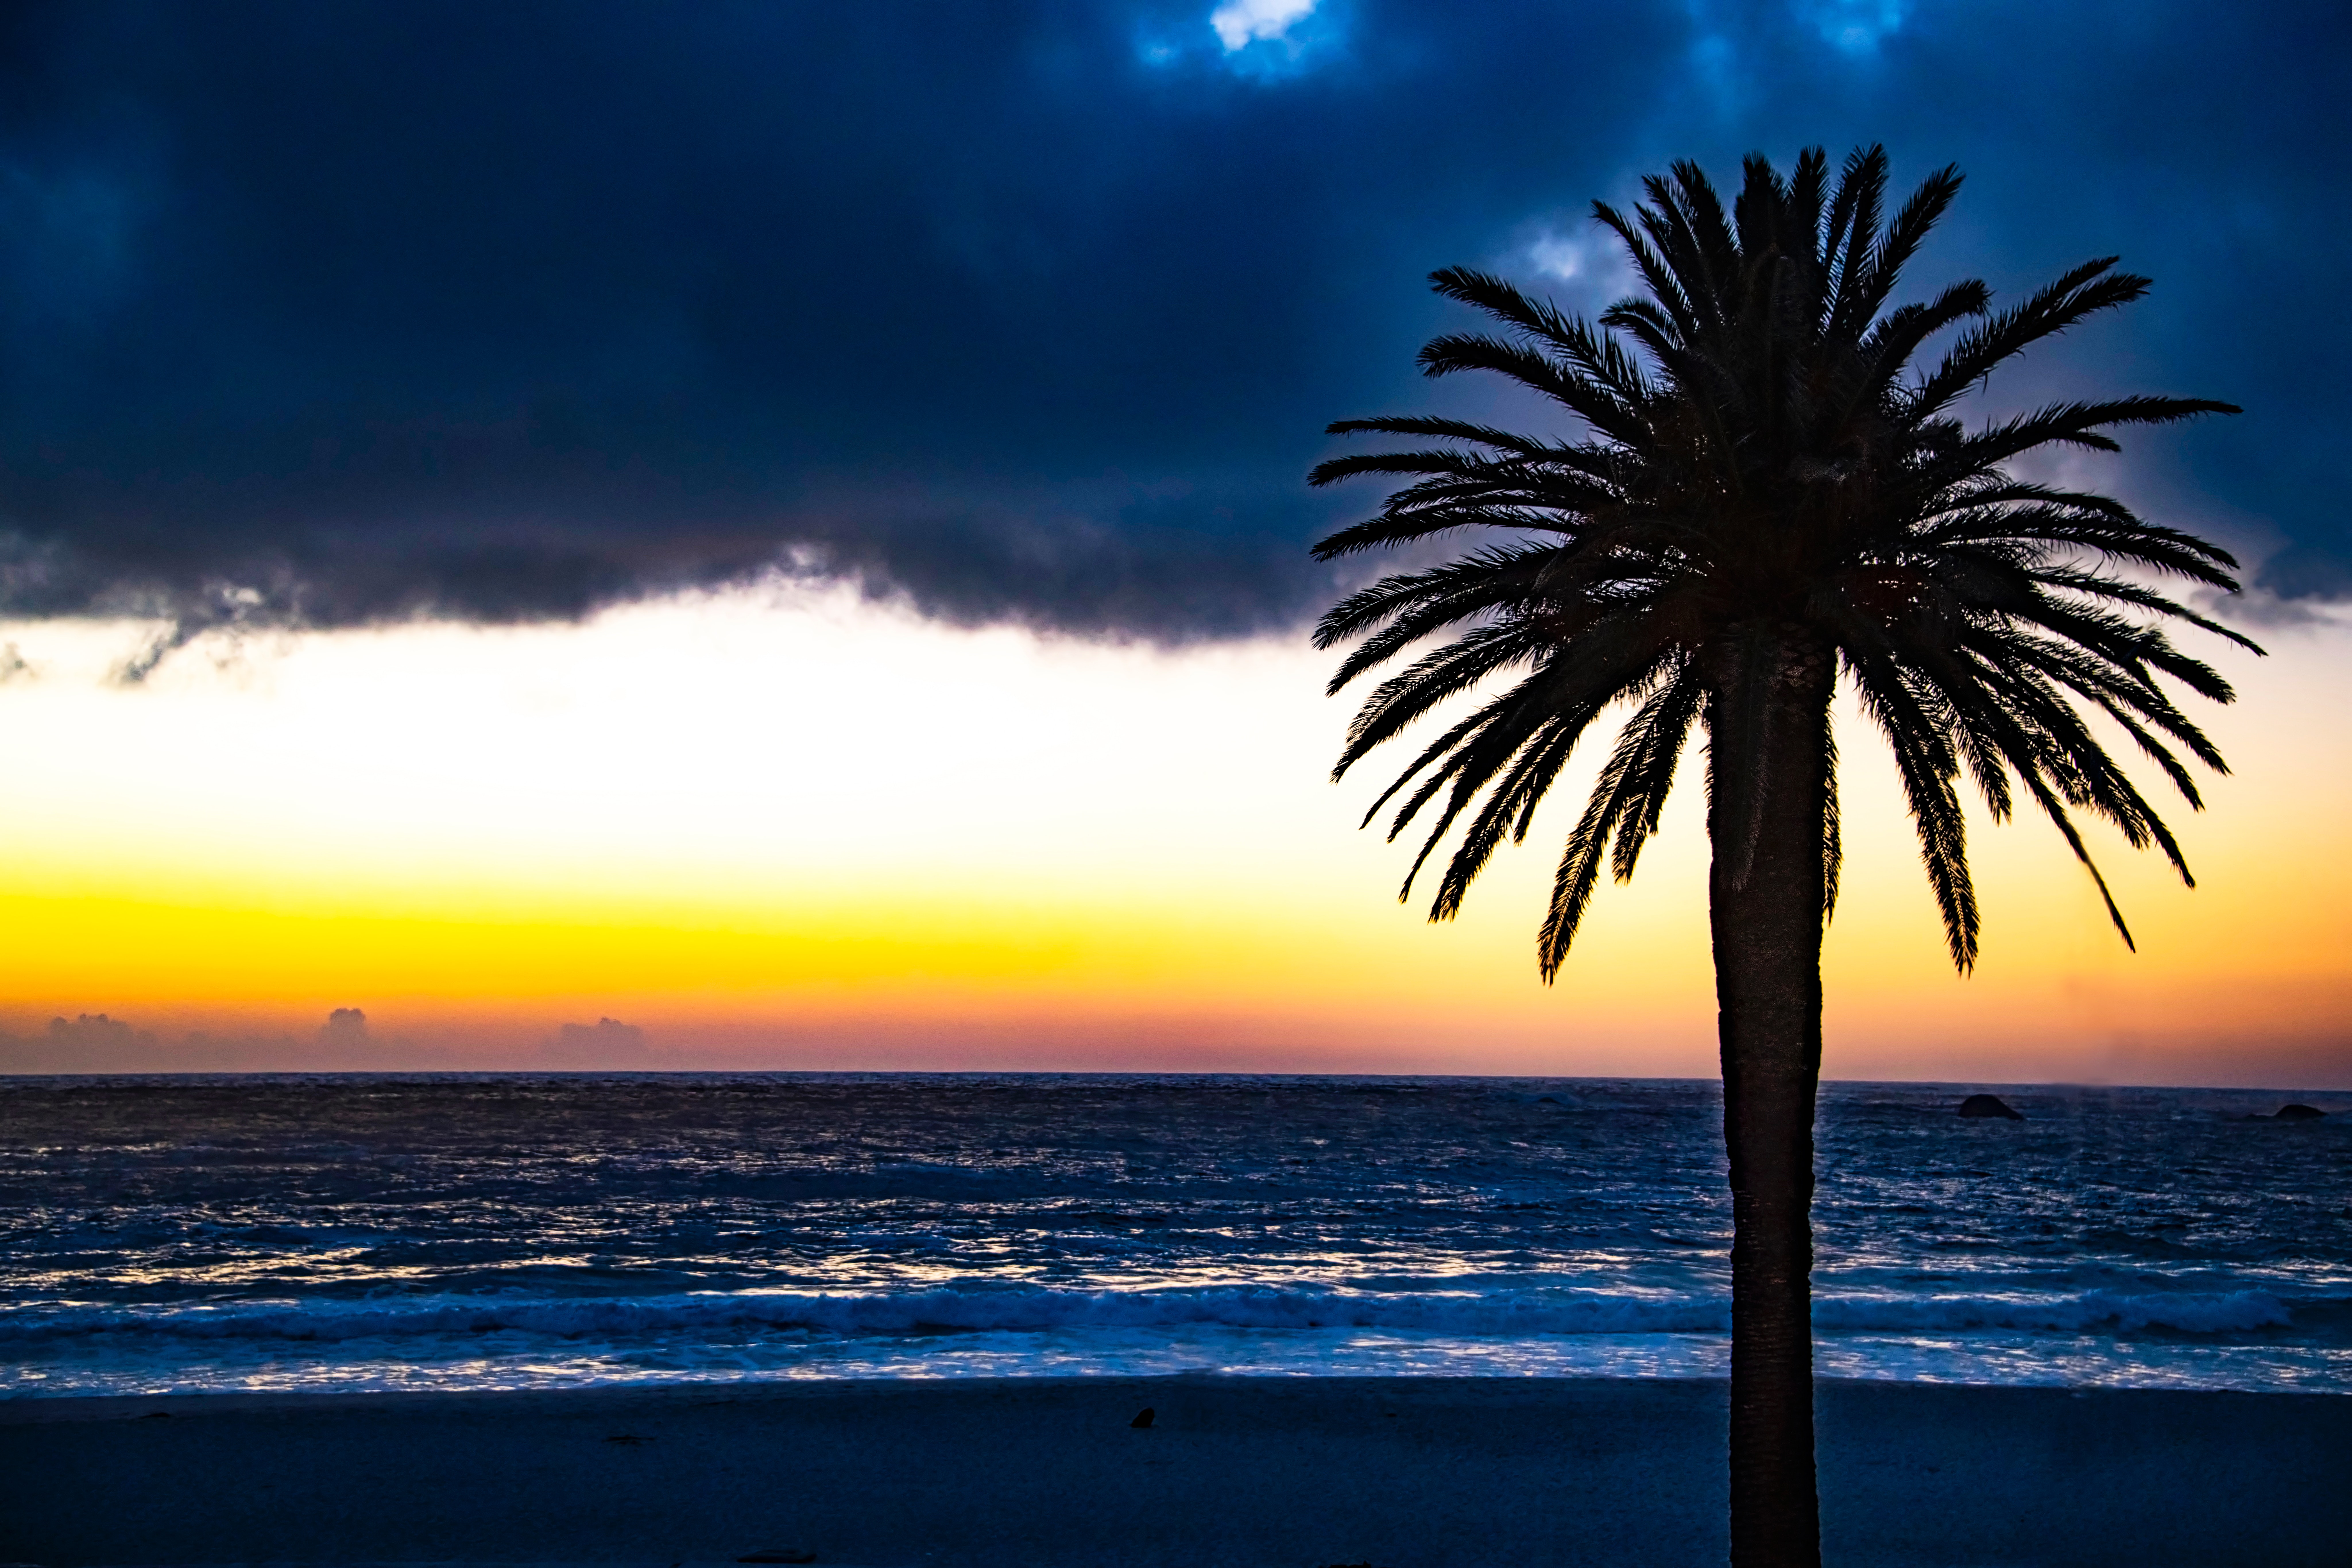
sky, tree, horizon, nature, palm tree, sea, ocean, blue, arecales, tropics, cloud, sunset, daytime, beach, light, woody plant, sunrise, morning, evening, sunlight, calm, shore, dusk, wave, vacation, plant, caribbean, elaeis, wind wave, coast, landscape, summer, sun, afterglow, tourism, dawn, night, coastal and oceanic landforms, borassus flabellifer, cumulus, meteorological phenomenon, attalea speciosa, reflection, bay, tide, date palm